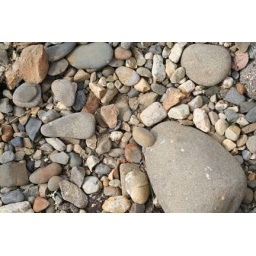
before it gets broken down further, the rocks in the mckinley river bed would range in all sizes